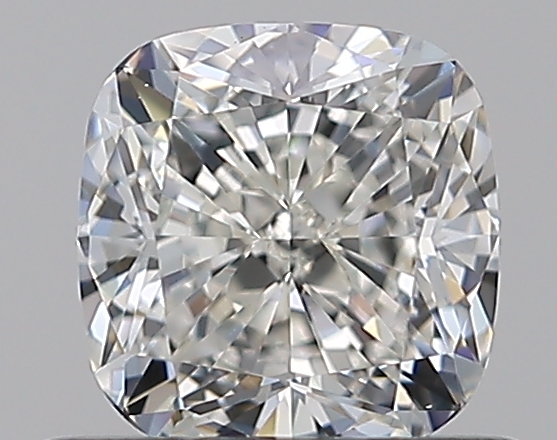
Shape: cushion
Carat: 0.7
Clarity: VVS1
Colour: I
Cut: EX
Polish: EX
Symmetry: EX
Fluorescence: N
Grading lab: GIA
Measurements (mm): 4.98 x 4.87 x 3.38